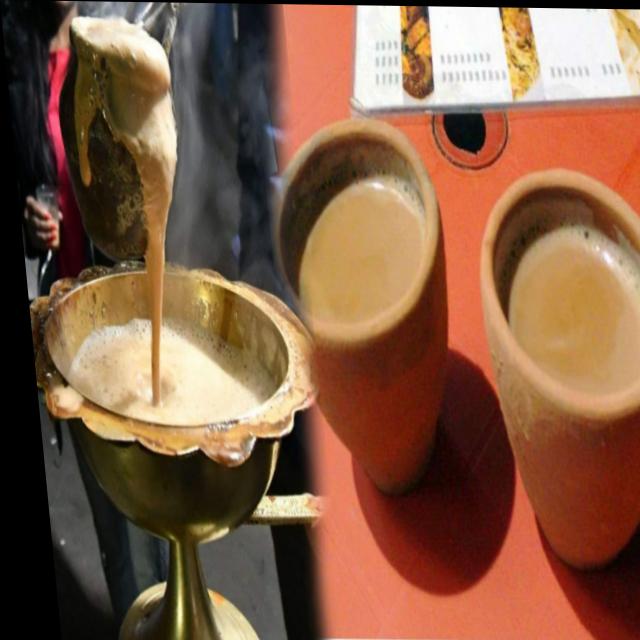
Dish: chai